Richard E. Byrd

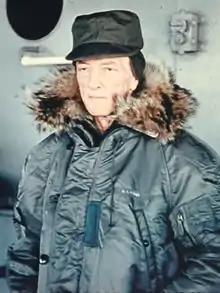
Admiral Byrd during "Operation Deep Freeze I" (Dec. 1955)

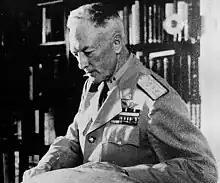
Rear Admiral Byrd ("circa" 1955)

On his second expedition during the Southern Hemisphere summer of 1933–1934, (winter in the United States, in the Northern Hemisphere), Byrd spent five months alone operating a meteorological station, Advance Base, from which he narrowly escaped with his life after suffering carbon monoxide poisoning from a poorly ventilated stove. Unusual radio transmissions from Byrd finally began to alarm the men at the base camp, who then attempted to go to Advance Base. The first two trips were failures due to darkness, snow, and mechanical troubles. Finally, Thomas Poulter, E. J. Demas, and Amory Waite arrived at Advance Base, where they found Byrd in poor physical health. The men remained at Advance Base until October 12. when an airplane from the base camp picked up Dr. Poulter and Byrd. The rest of the men returned to base camp with the tractor. This expedition is described by Byrd in his autobiography "Alone".